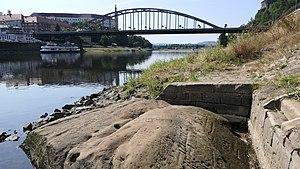
Une hungerstein est une grosse pierre gravée située dans le lit d'un cours d'eau, qui n'est visible que lorsque le niveau de l'eau est très faible.